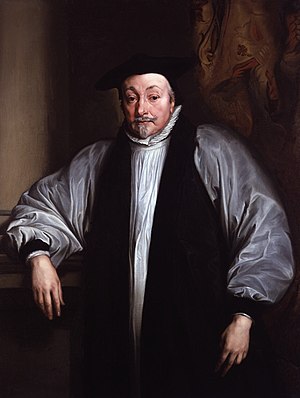
William Laud
William Laud.
William Laud var en engelsk kirkemand, sidst ærkebiskop af Canterbury.